Ivar Giaever

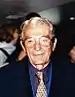
Giaever in 2005

Ivar Giaever (April 5, 1929 – June 20, 2025) was a Norwegian-American physicist who shared the 1973 Nobel Prize in Physics with Leo Esaki and Brian Josephson. One half of the prize was awarded jointly to Esaki and Giaever "for their experimental discoveries regarding tunneling phenomena in semiconductors and superconductors, respectively".